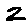
Label: 2